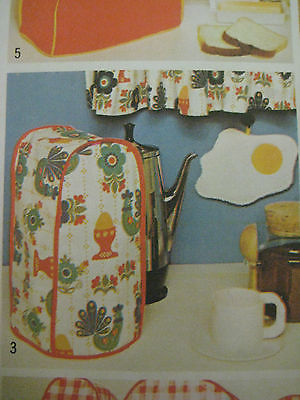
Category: toaster